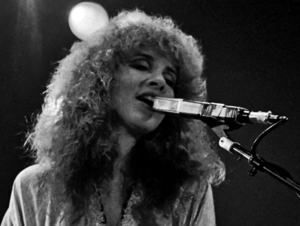
Stevie Nicks (Fleetwood Mac) en concert à Zürich en 1980.